Analogue filter

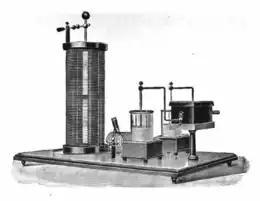
A 1915 example of an early type of resonant circuit known as an Oudin coil which uses Leyden jars for the capacitance.

Resonance was noticed early on in experiments with the Leyden jar, invented in 1746. The Leyden jar stores electricity due to its capacitance, and is, in fact, an early form of capacitor. When a Leyden jar is discharged by allowing a spark to jump between the electrodes, the discharge is oscillatory. This was not suspected until 1826, when Felix Savary in France, and later (1842) Joseph Henry in the US noted that a steel needle placed close to the discharge does not always magnetise in the same direction. They both independently drew the conclusion that there was a transient oscillation dying with time.